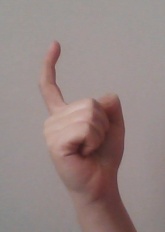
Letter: ra